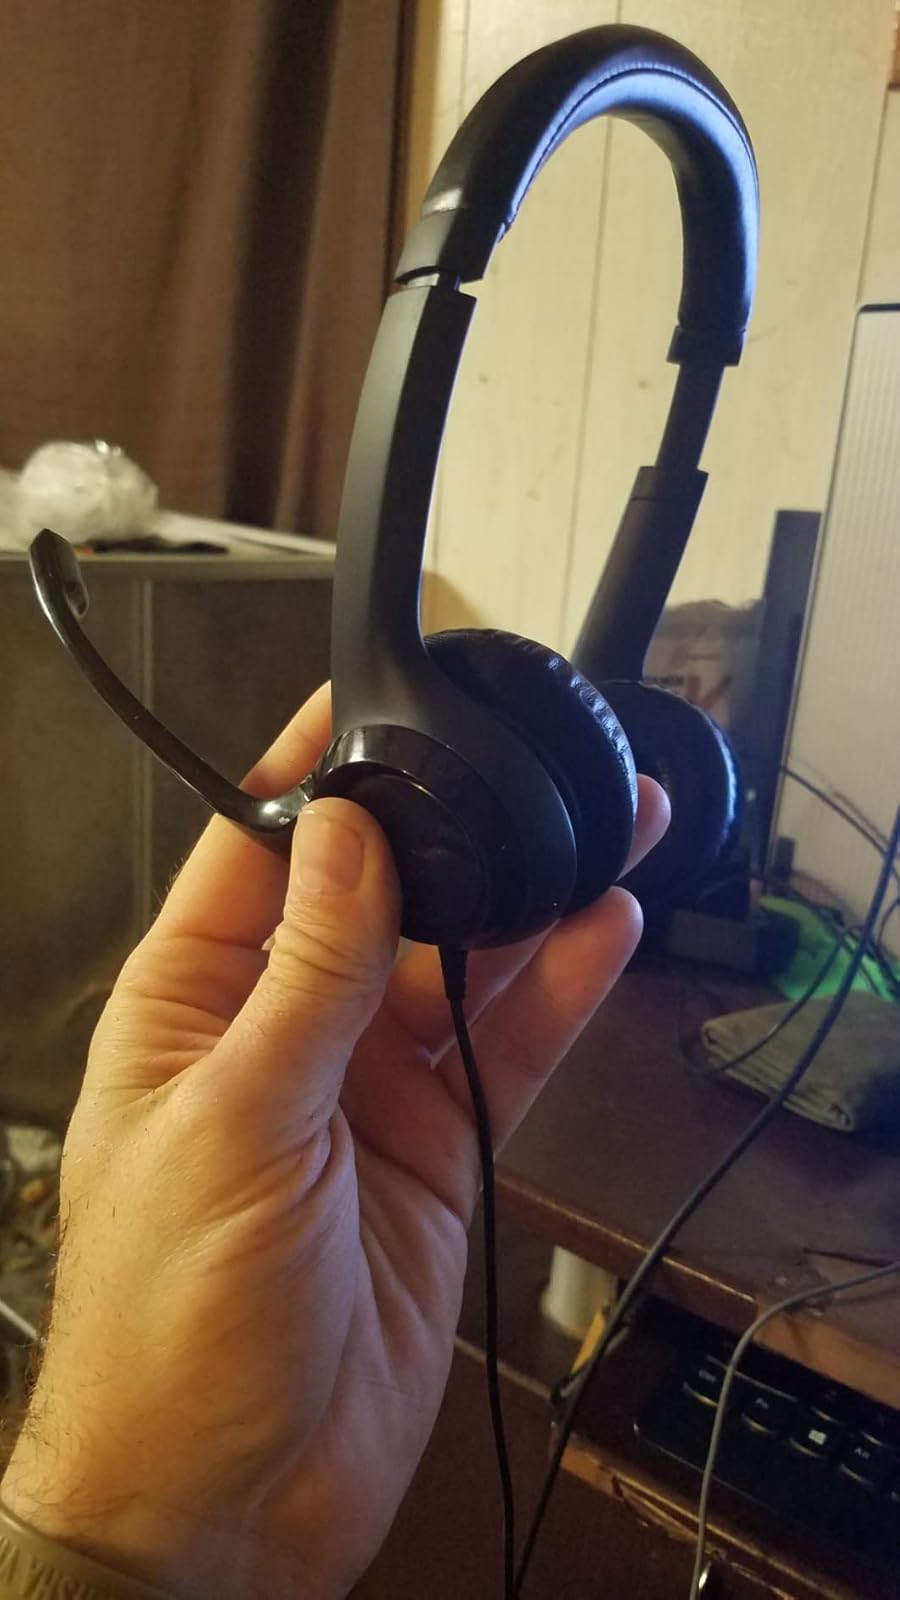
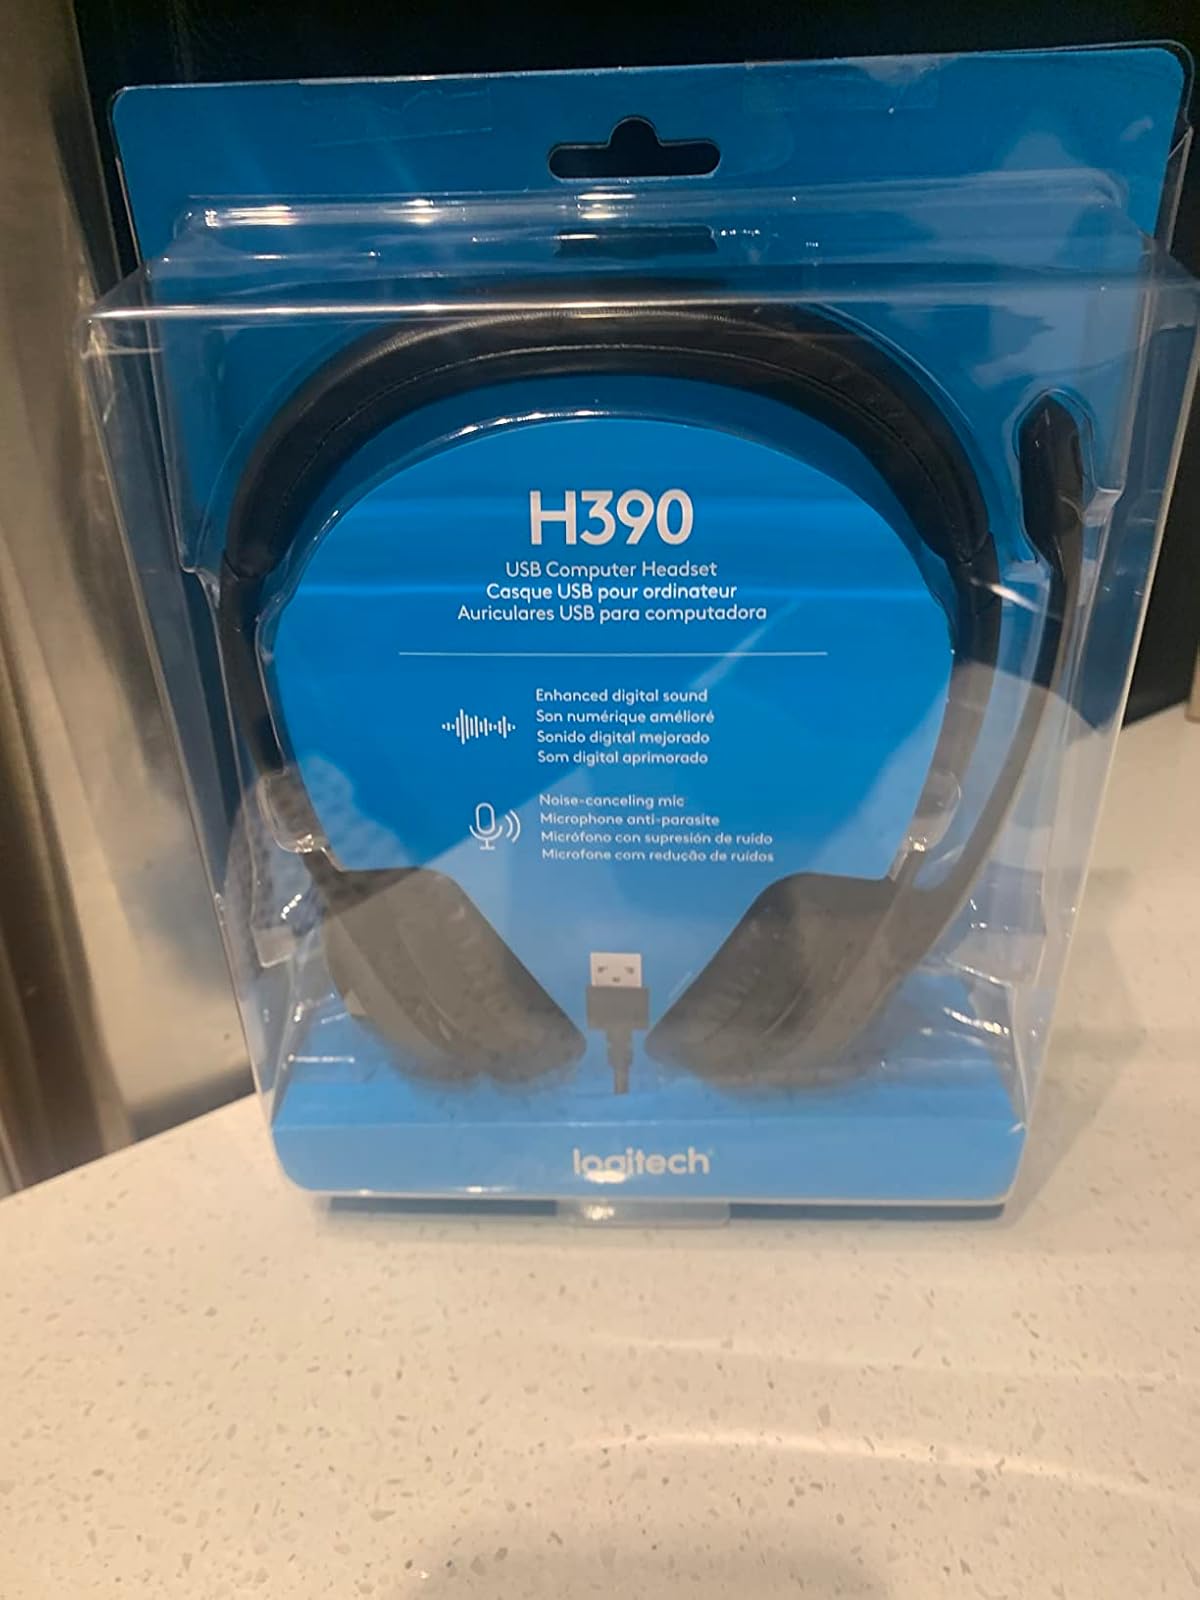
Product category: headphones
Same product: yes